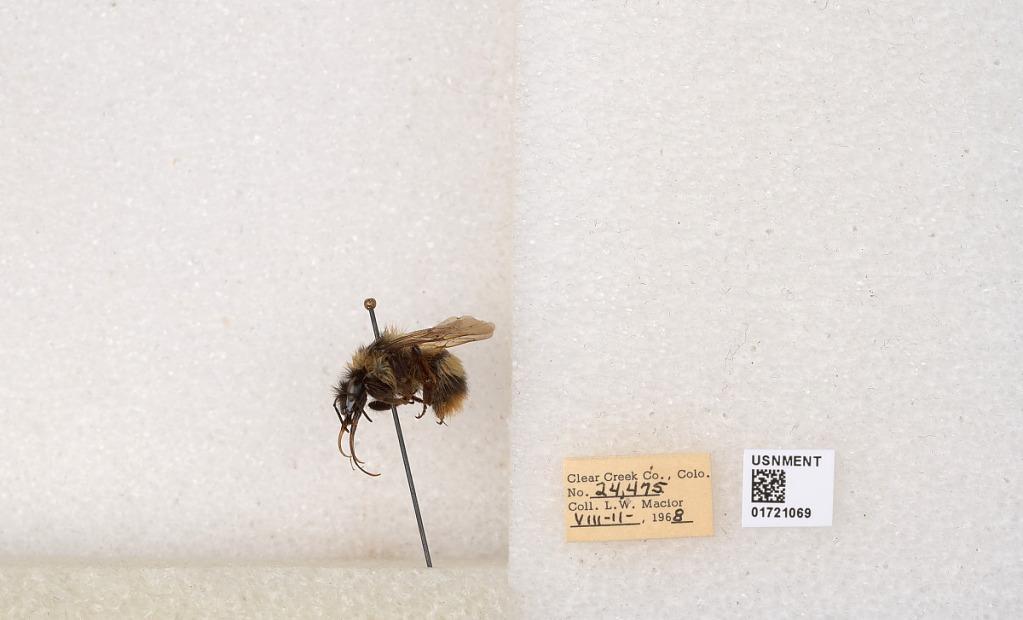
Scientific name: Bombus kirbyellus
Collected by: L. Macior
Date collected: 1968-8-11
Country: United States
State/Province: Colorado
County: Clear Creek
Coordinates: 39.6891, -105.644